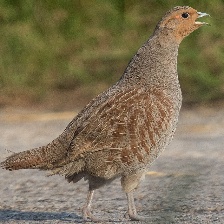
Species: GRAY PARTRIDGE
Scientific name: PERDIX PERDIX
ImageNet parent category: partridge